Winchester Historic District (Winchester, Virginia)

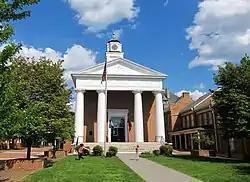
Old Courthouse, May 2016

The Winchester Historic District is a national historic district located at Winchester, Virginia. The district encompasses 1,116 contributing buildings in Winchester. The buildings represent a variety of popular architectural styles including Late Victorian and Italianate. They include residential, commercial, governmental, industrial, and institutional buildings dating from the 18th to mid-20th centuries. Notable buildings include the A.M.E Church (1878), Masonic Lodge and Gray and Eddy Building, First Presbyterian Church (1841, 1883), Farmers and Merchants Bank (1902), Frederick County Courthouse (1840), Grace Lutheran Church (1841, 1875), Friendship Fire Hall (1892), John Kerr School (1883, 1908), City Hall (1900), Lewis Jones Knitting Mill (1895), Tidball Residence (c. 1835), William F. Hottle Residence (c. 1880), McGuire Residence (c. 1820), and Robert Long House (c. 1930). Located in the district are the separately listed Thomas J. Jackson Headquarters, Fair Mount, Handley Library, Adam Kurtz House, and Daniel Morgan House.